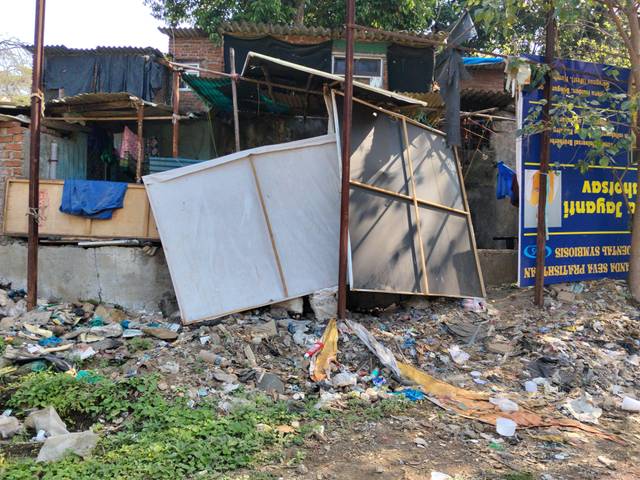
Region: India
Coordinates: 19.166, 72.832